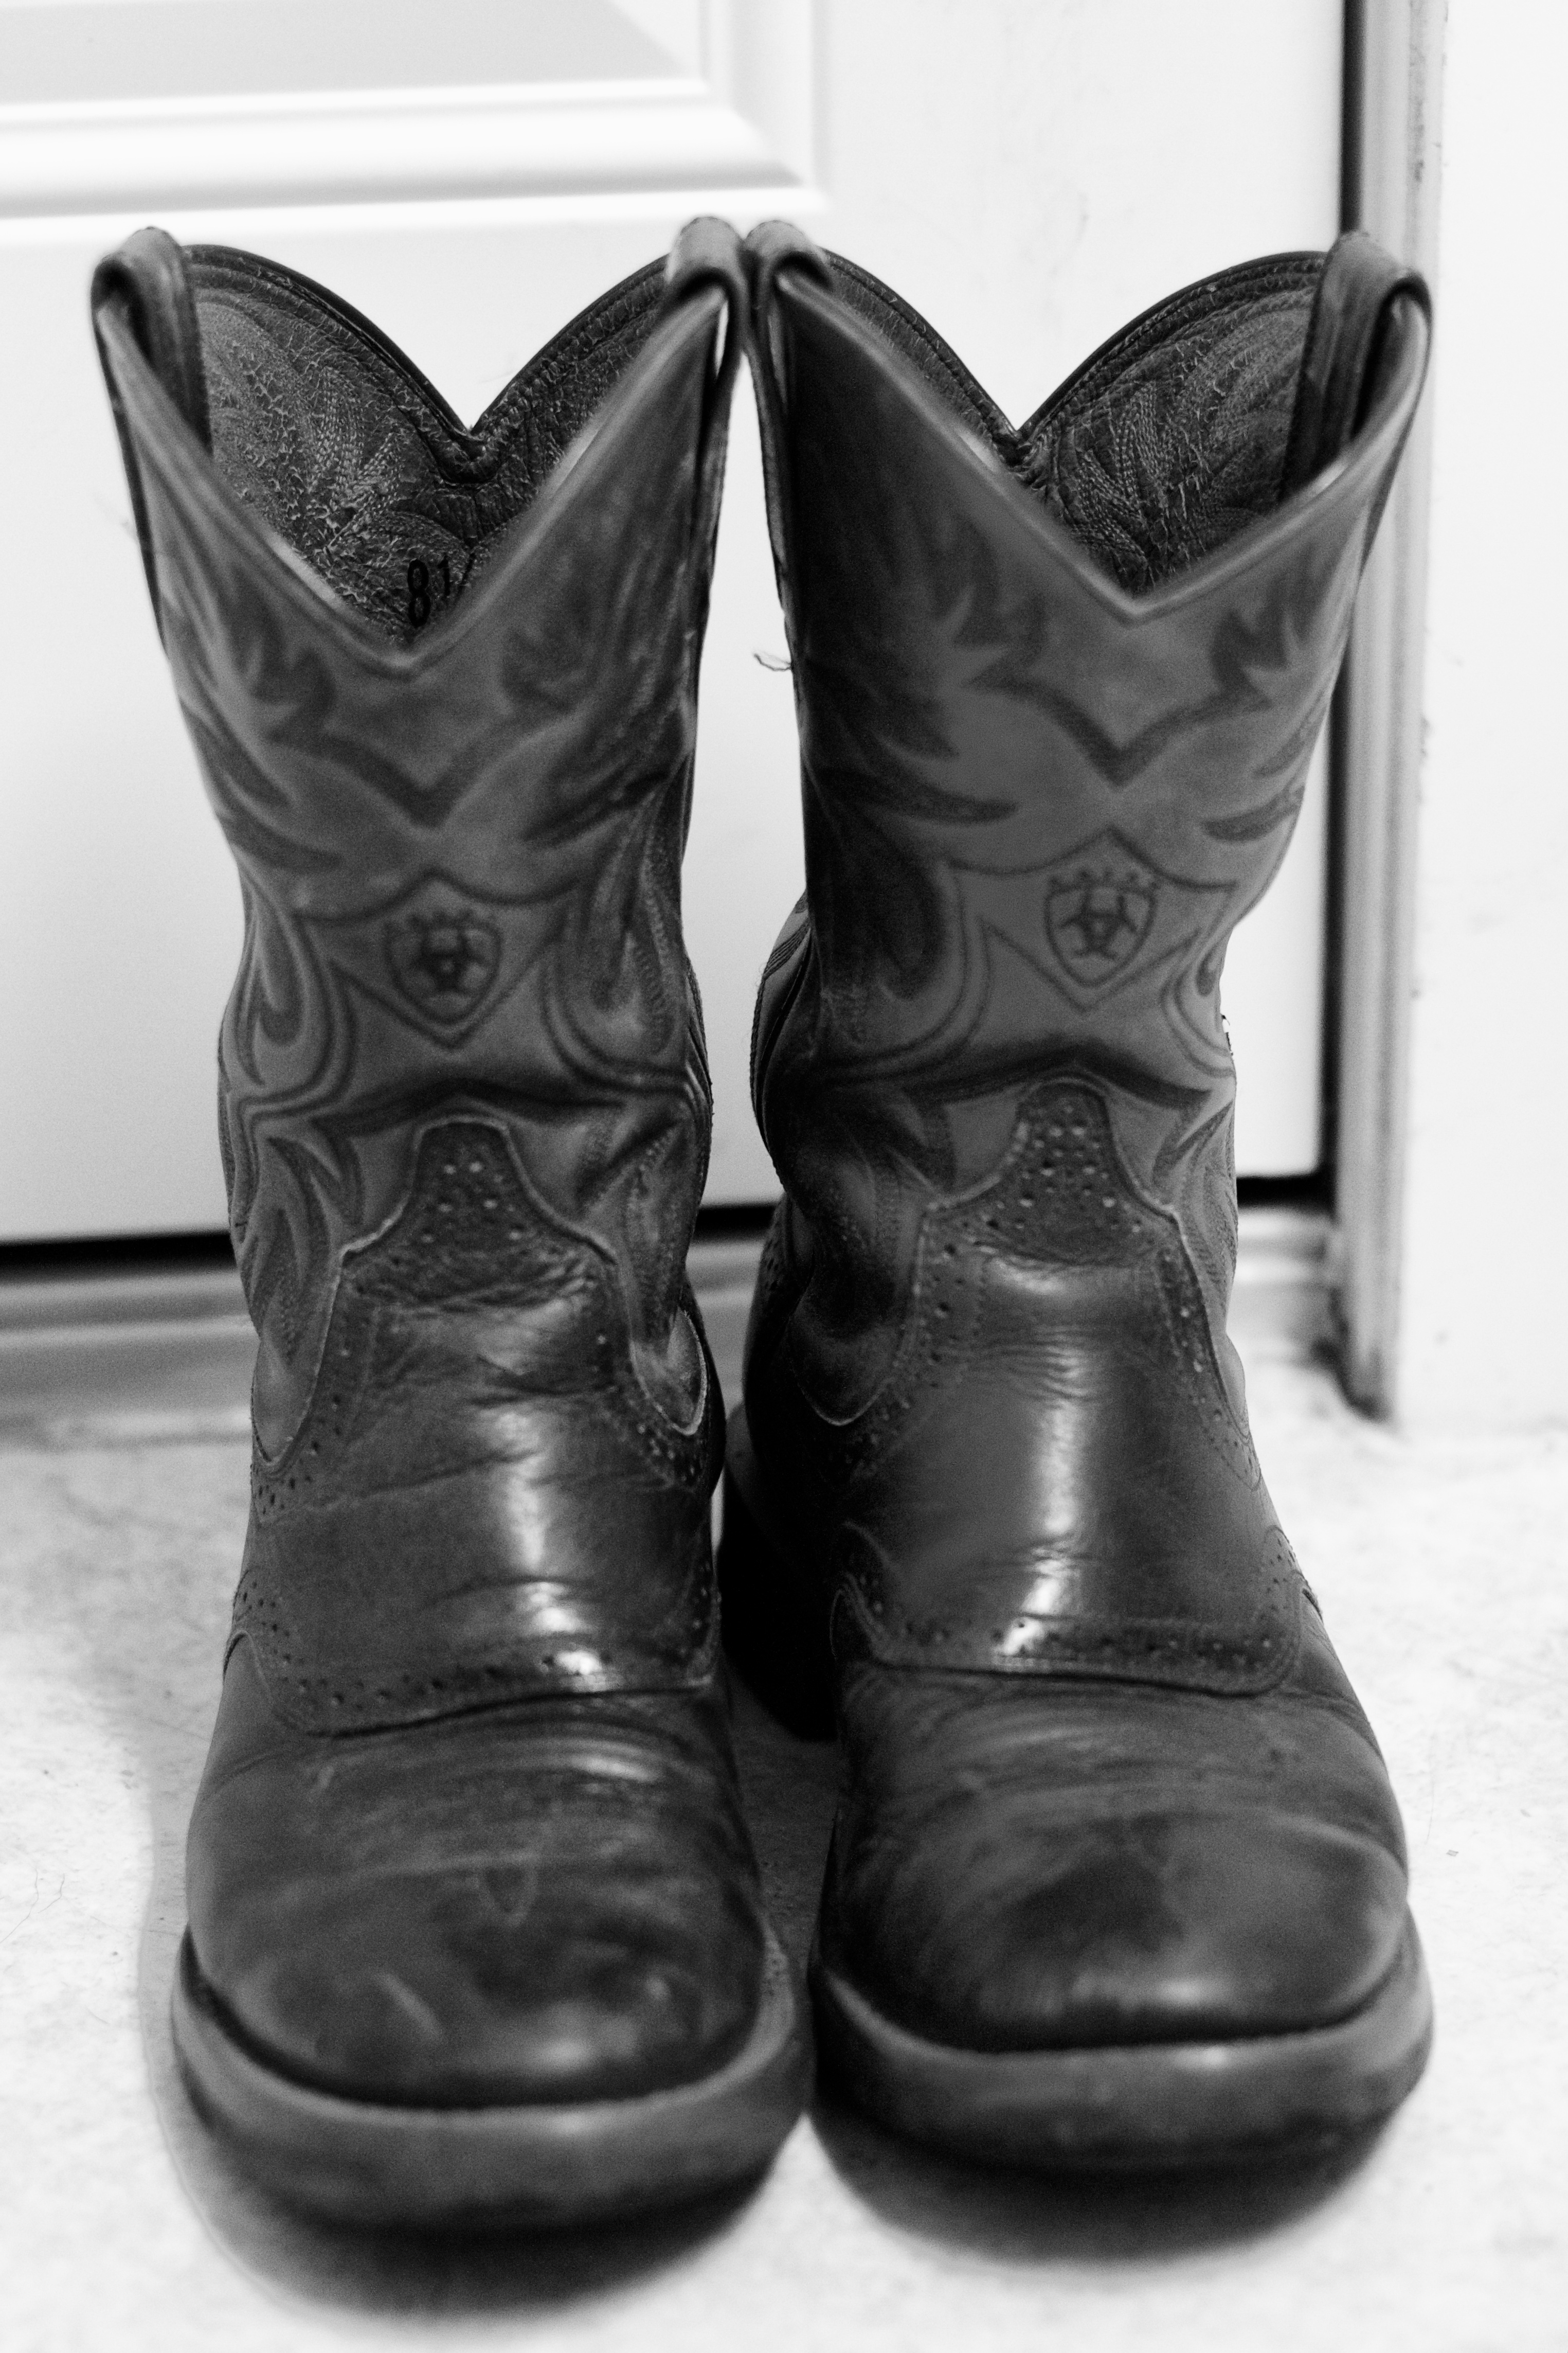
shoe, black and white, leather, boot, black, monochrome, human body, textile, footwear, odyssey, cowboy boot, monochrome photography, outdoor shoe